Ōsaka Station

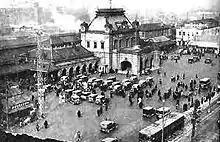
1901 building

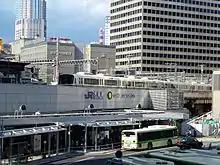
Exterior of Osaka Station

Osaka Station opened on 11 May 1874, as one of the first railway stations in the Kansai region when the railway between Osaka and Kobe started operation. It was electrified along with the Tōkaidō Main Line in 1934.